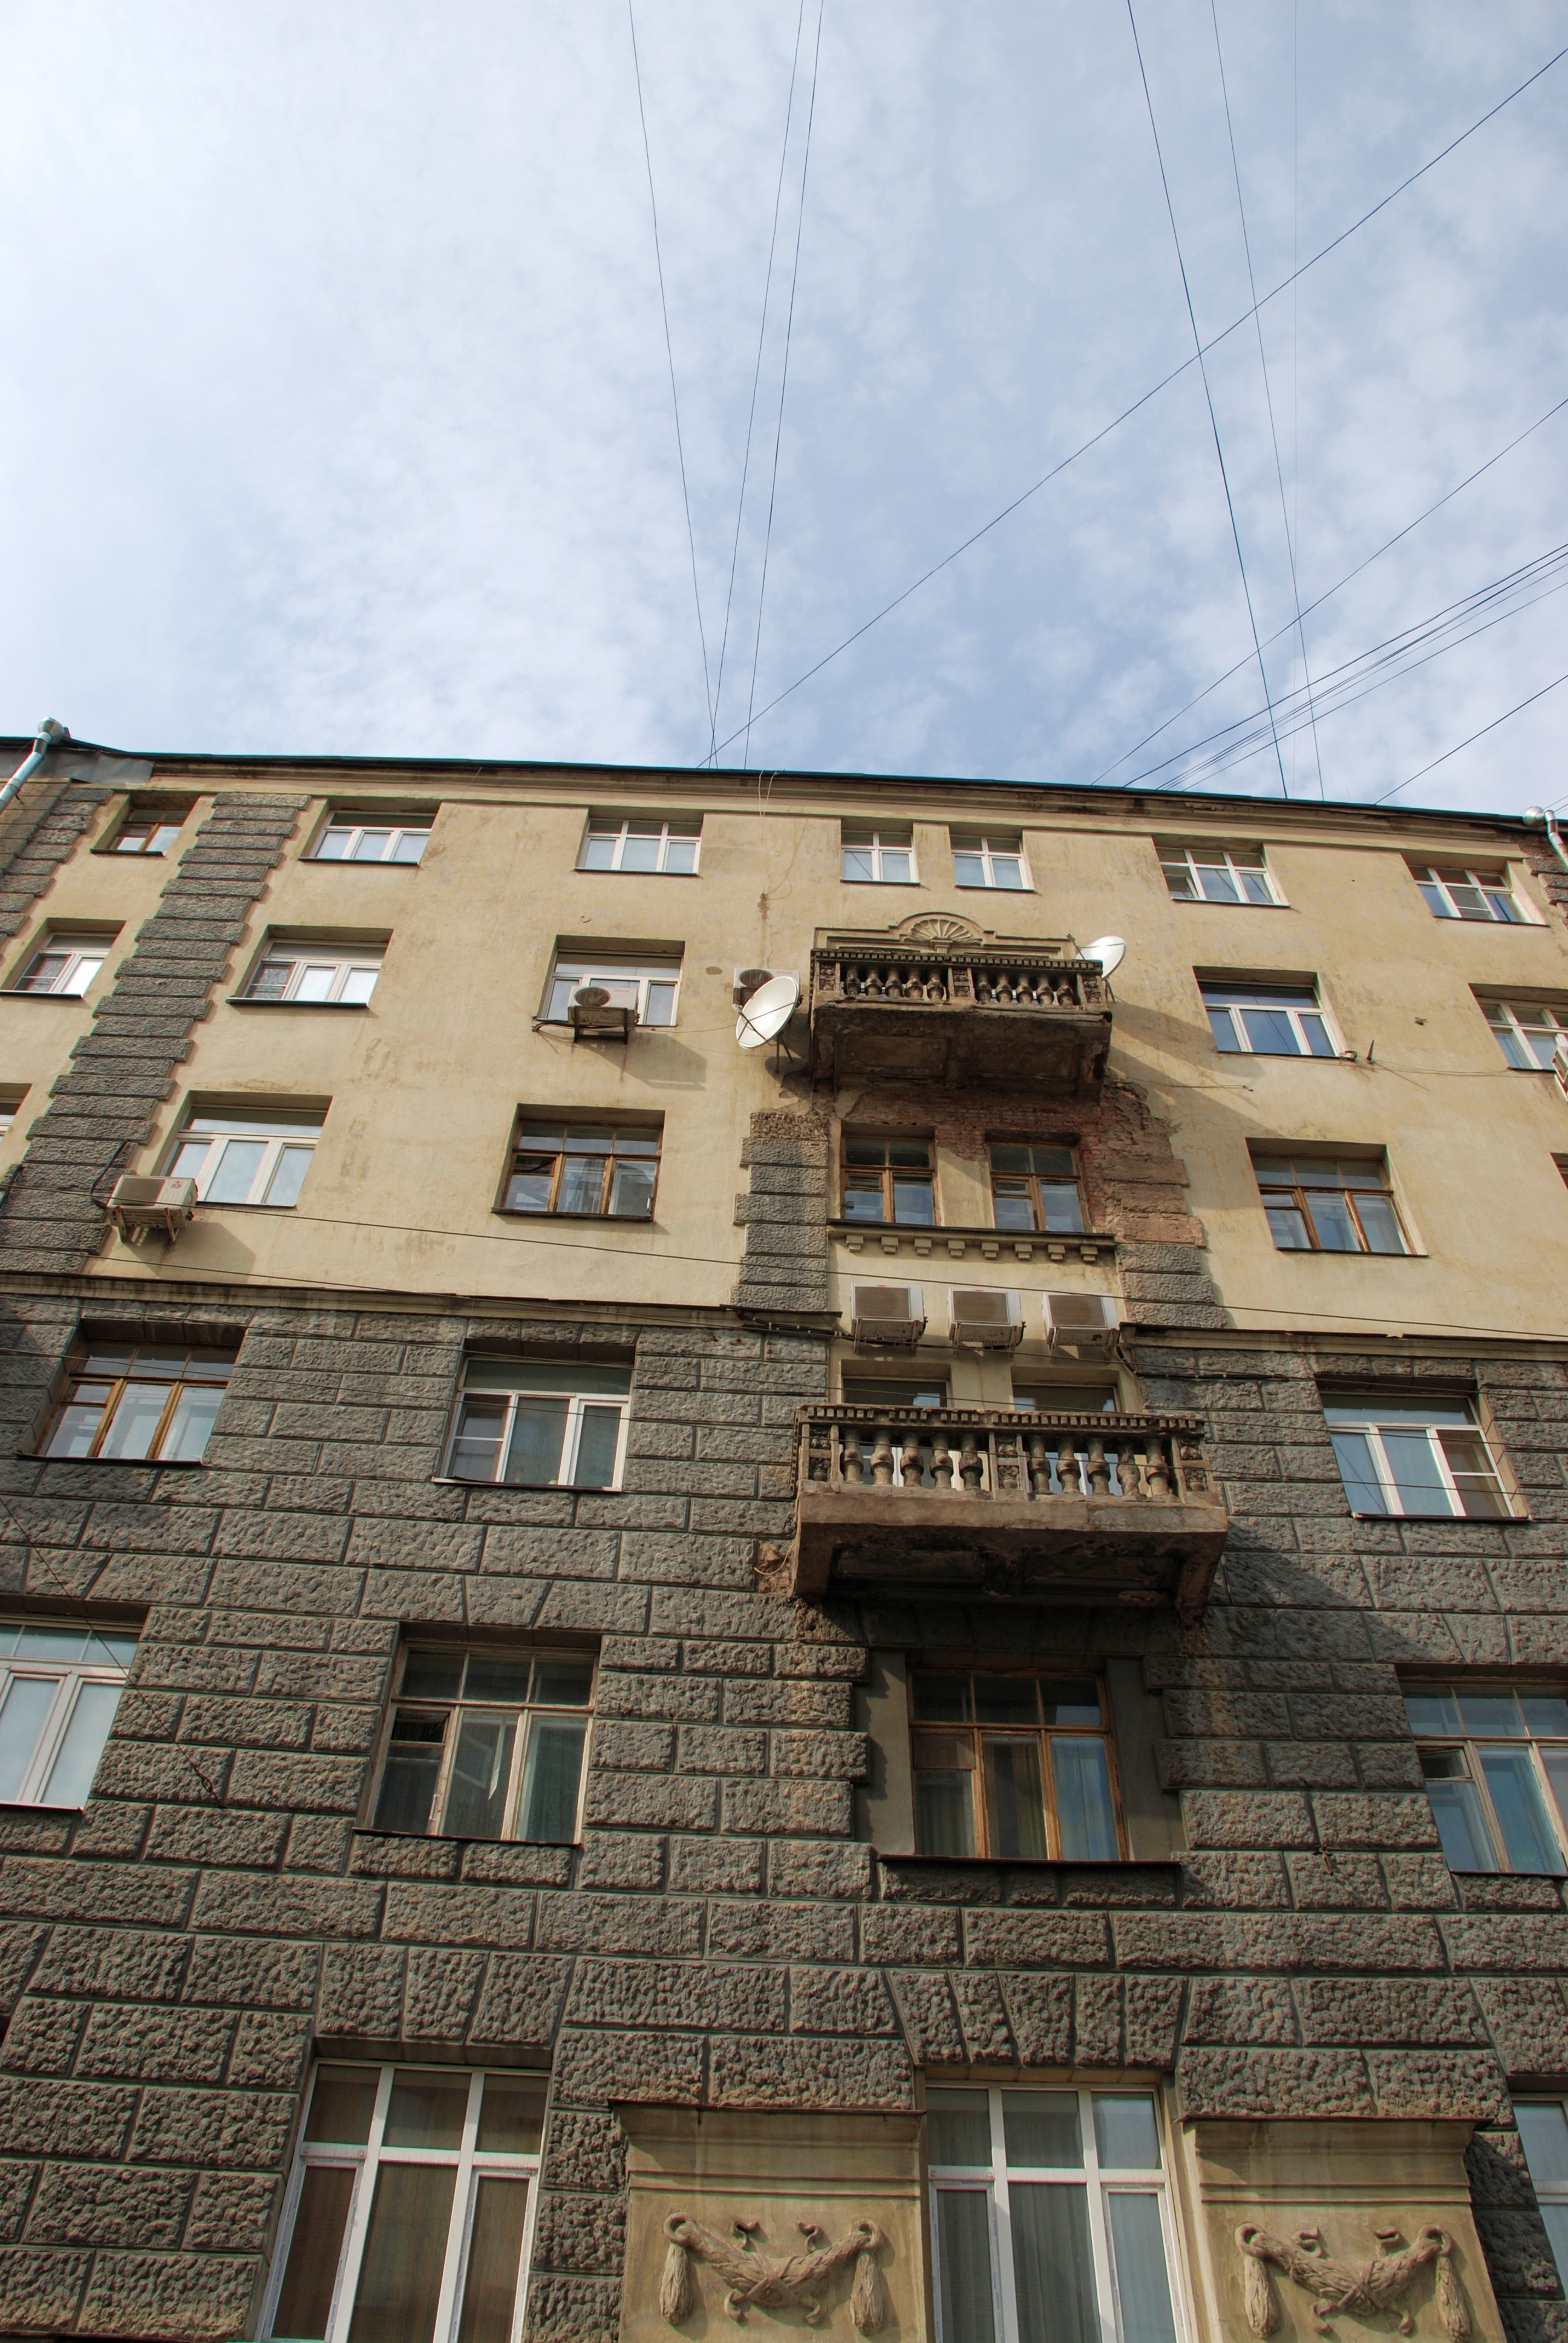
architecture, house, roof, city, cityscape, downtown, facade, property, nikon, tower block, cool image, moscow, russia, d80, cityscapes, moskau, fabulous, nikond80, moscou, ultimateshot, neighbourhood, urban area, residential area